Anna Livia Bridge

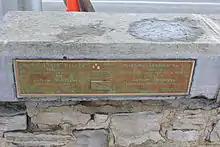
Plaque on the bridge

As the only bridge 8 km past the Strawberry Beds to Chapelizod, and a main thoroughfare for traffic from the western suburbs (e.g.: Clonsilla and Blanchardstown) to Dublin city centre, the volume of road traffic over the bridge and through Chapelizod has increased in recent years.